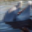
Label: dolphin